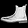
Label: Ankle boot